Beacon Hill, West Sussex

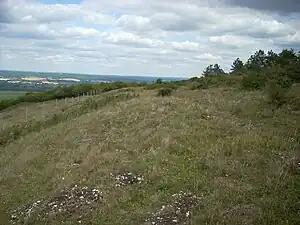
Ditch and rampart of Harting Beacon

Beacon Hill, also known as Harting Beacon, is a hillfort on the South Downs, in the county of West Sussex in southern England. The hillfort is located in the parish of Elsted and Treyford, in Chichester District. It is a Scheduled Ancient Monument with a list entry identification number of 1015915. The hilltop enclosure is dated to the Late Bronze Age, from the 8th to 6th centuries BC. The hillfort defences were renewed during the Late Iron Age.